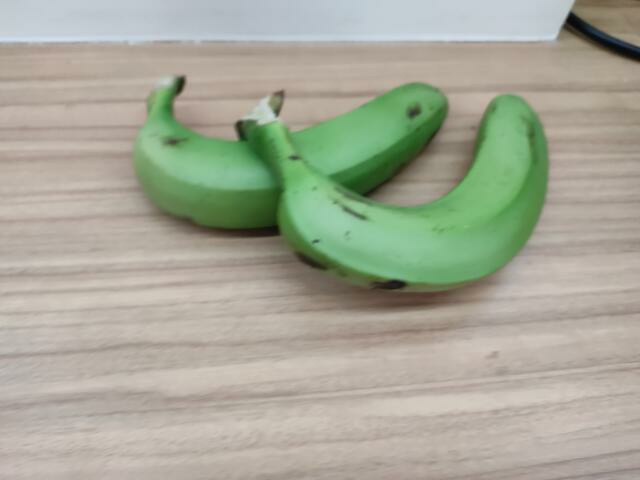
Label: Raw_Banana